Marian Wright Edelman

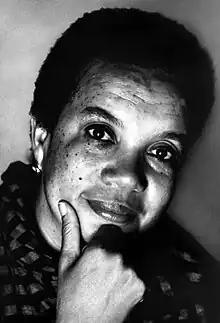
Edelman in 1994

Marian Wright Edelman ( Wright; born June 6, 1939) is an American activist for civil rights and children's rights. She is the founder and president emerita of the Children's Defense Fund. She influenced leaders such as Martin Luther King Jr. and Hillary Clinton.